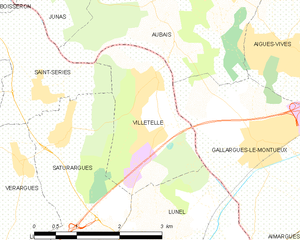
Carte de la commune française de code INSEE 34340 - Villetelle
Villetelle est une commune française située dans le département de l'Hérault, en région Occitanie.